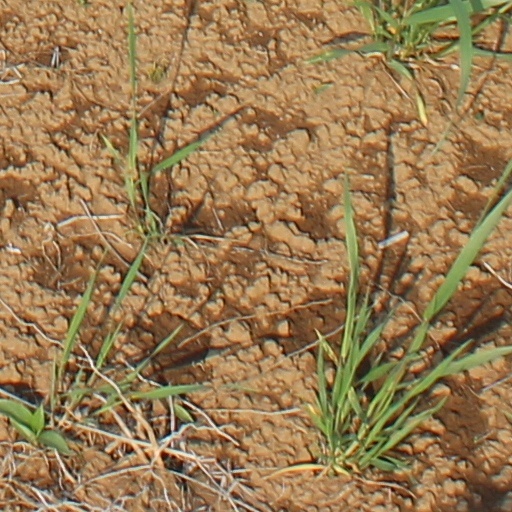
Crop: wheat